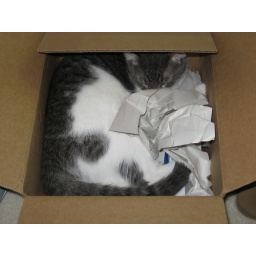
Evidently, sleeping in a box of trash is preferable to sharing the cat bed with Marco's fat ass.